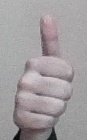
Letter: aleff